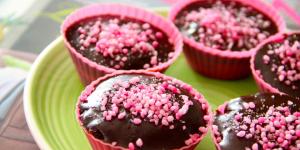
magdalenas con chocolate por encima